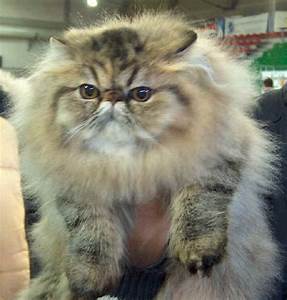
Label: cat